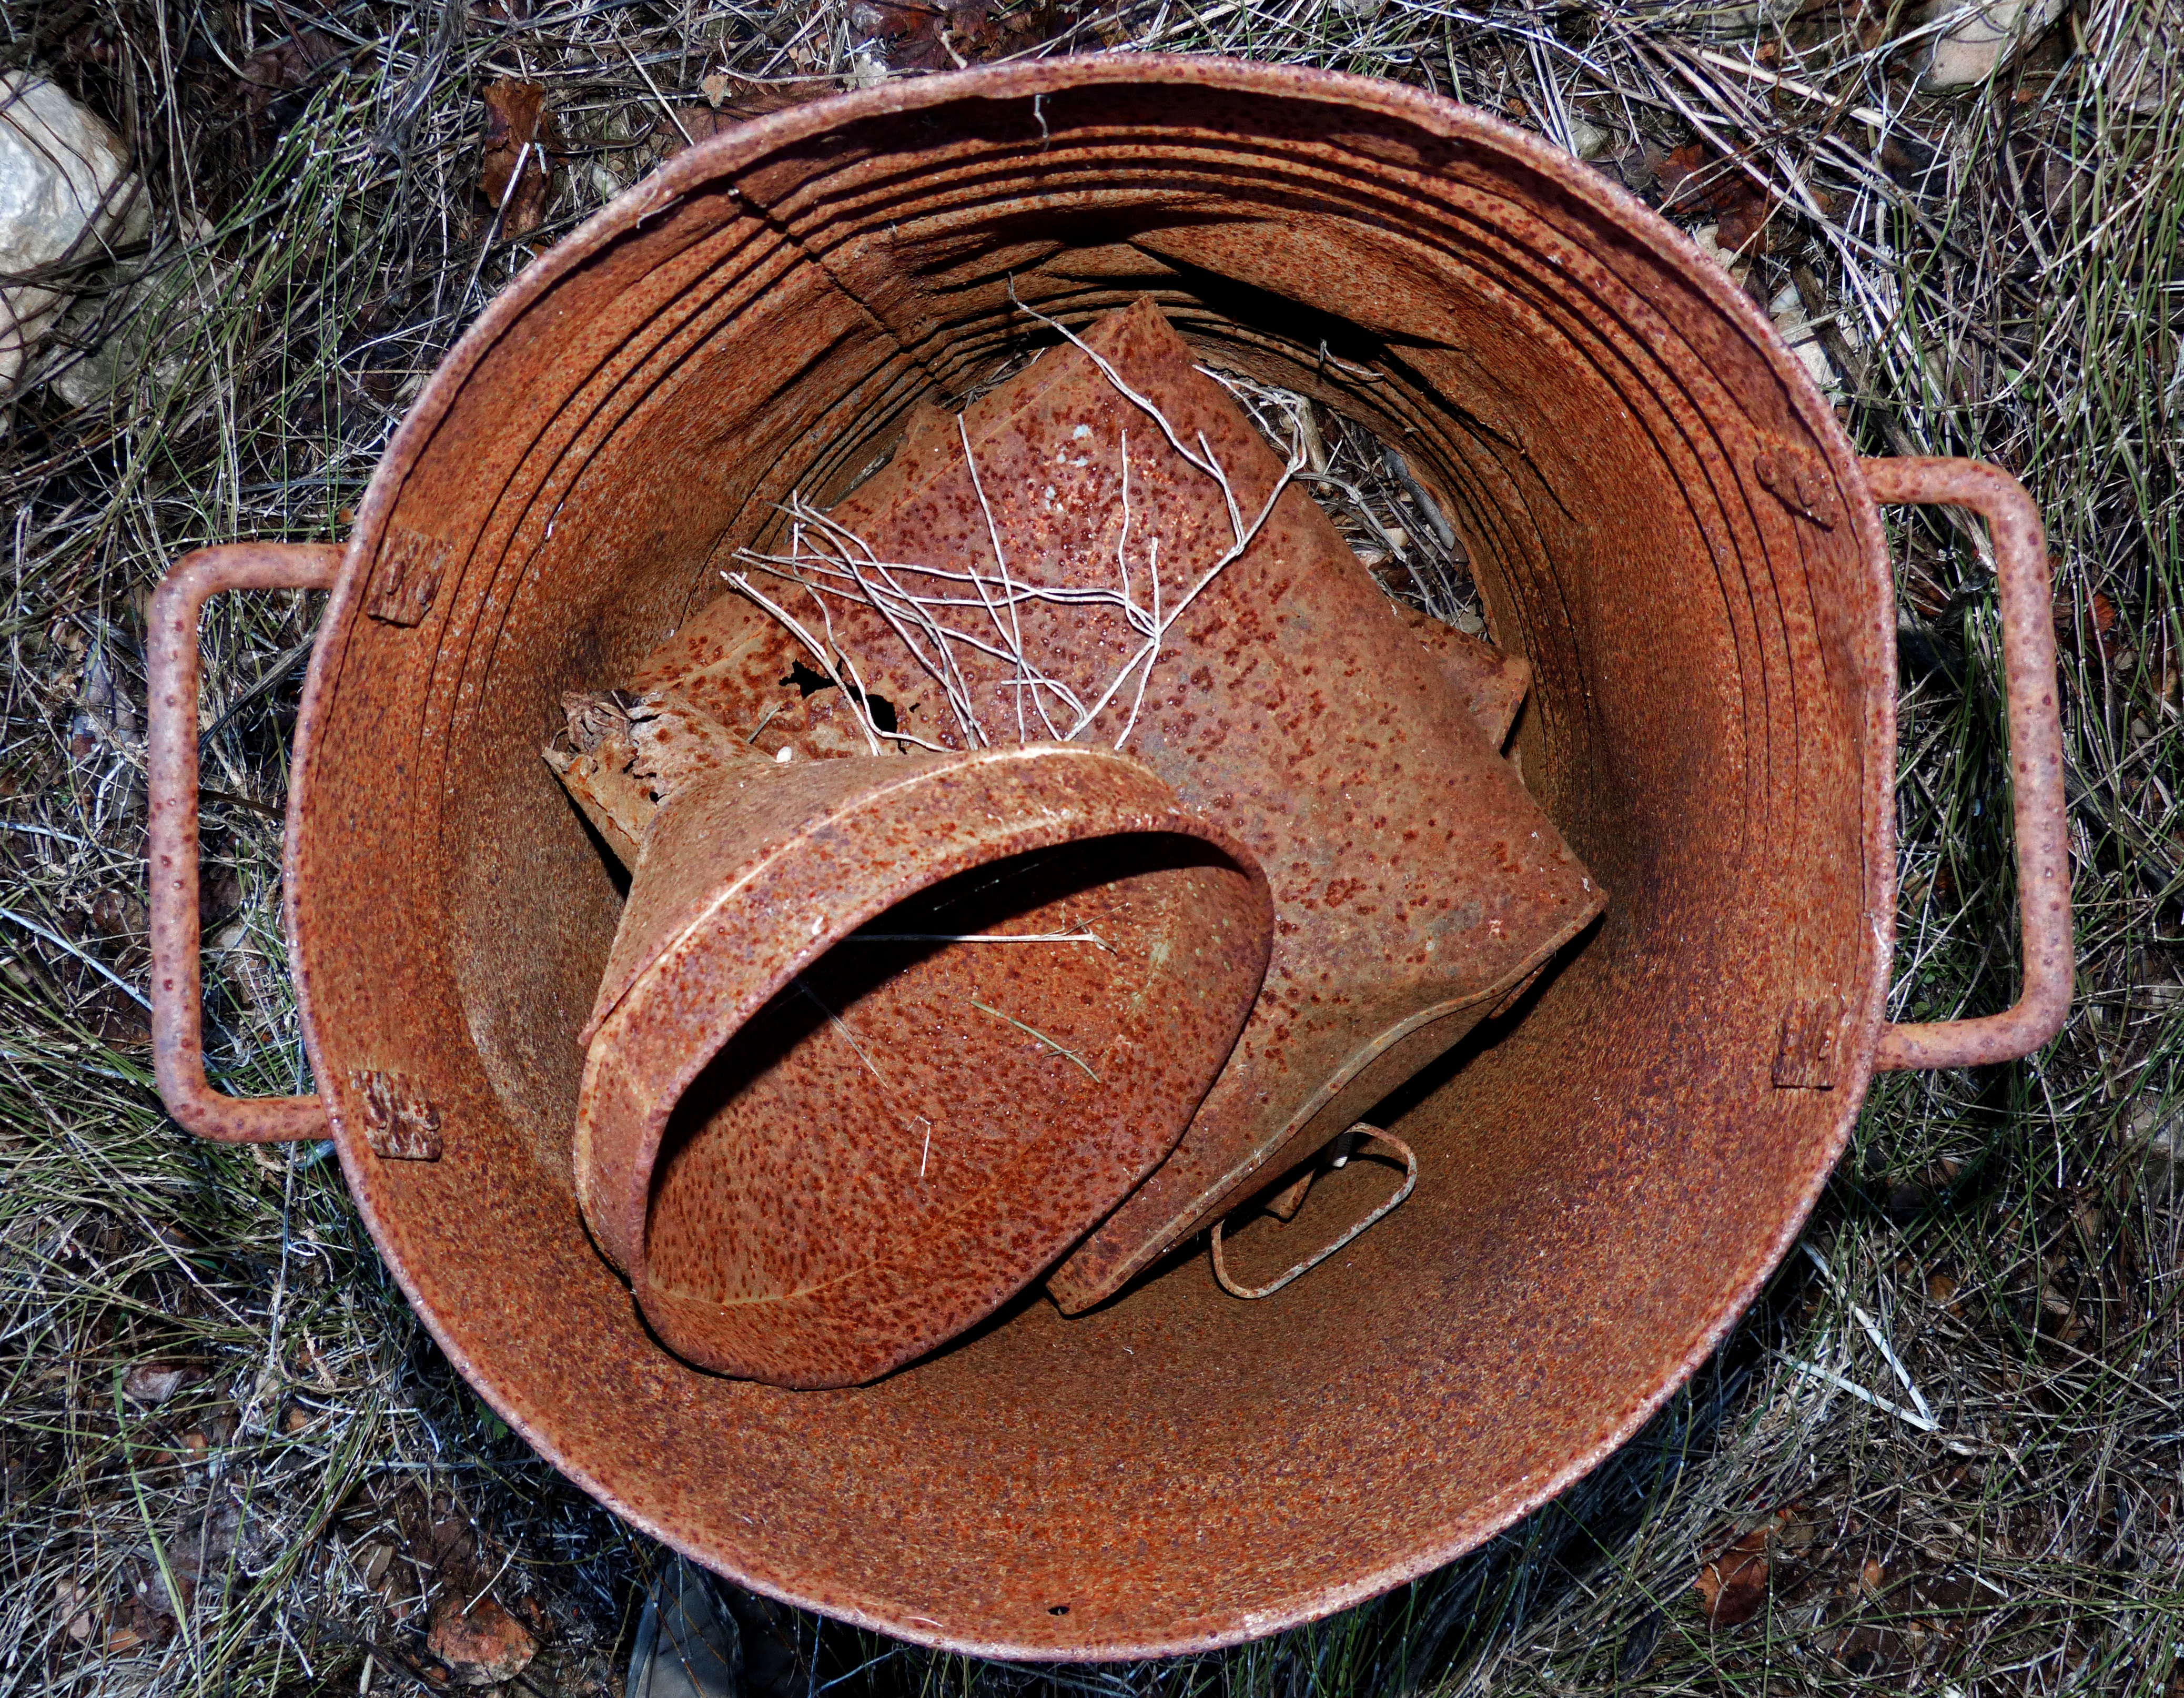
wood, old, clothing, ruin, still life, sculpture, iron, carving, oxide, man made object